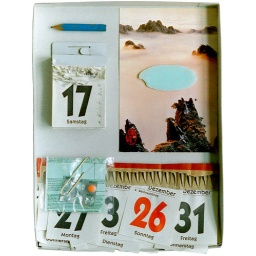
Like a fish in water